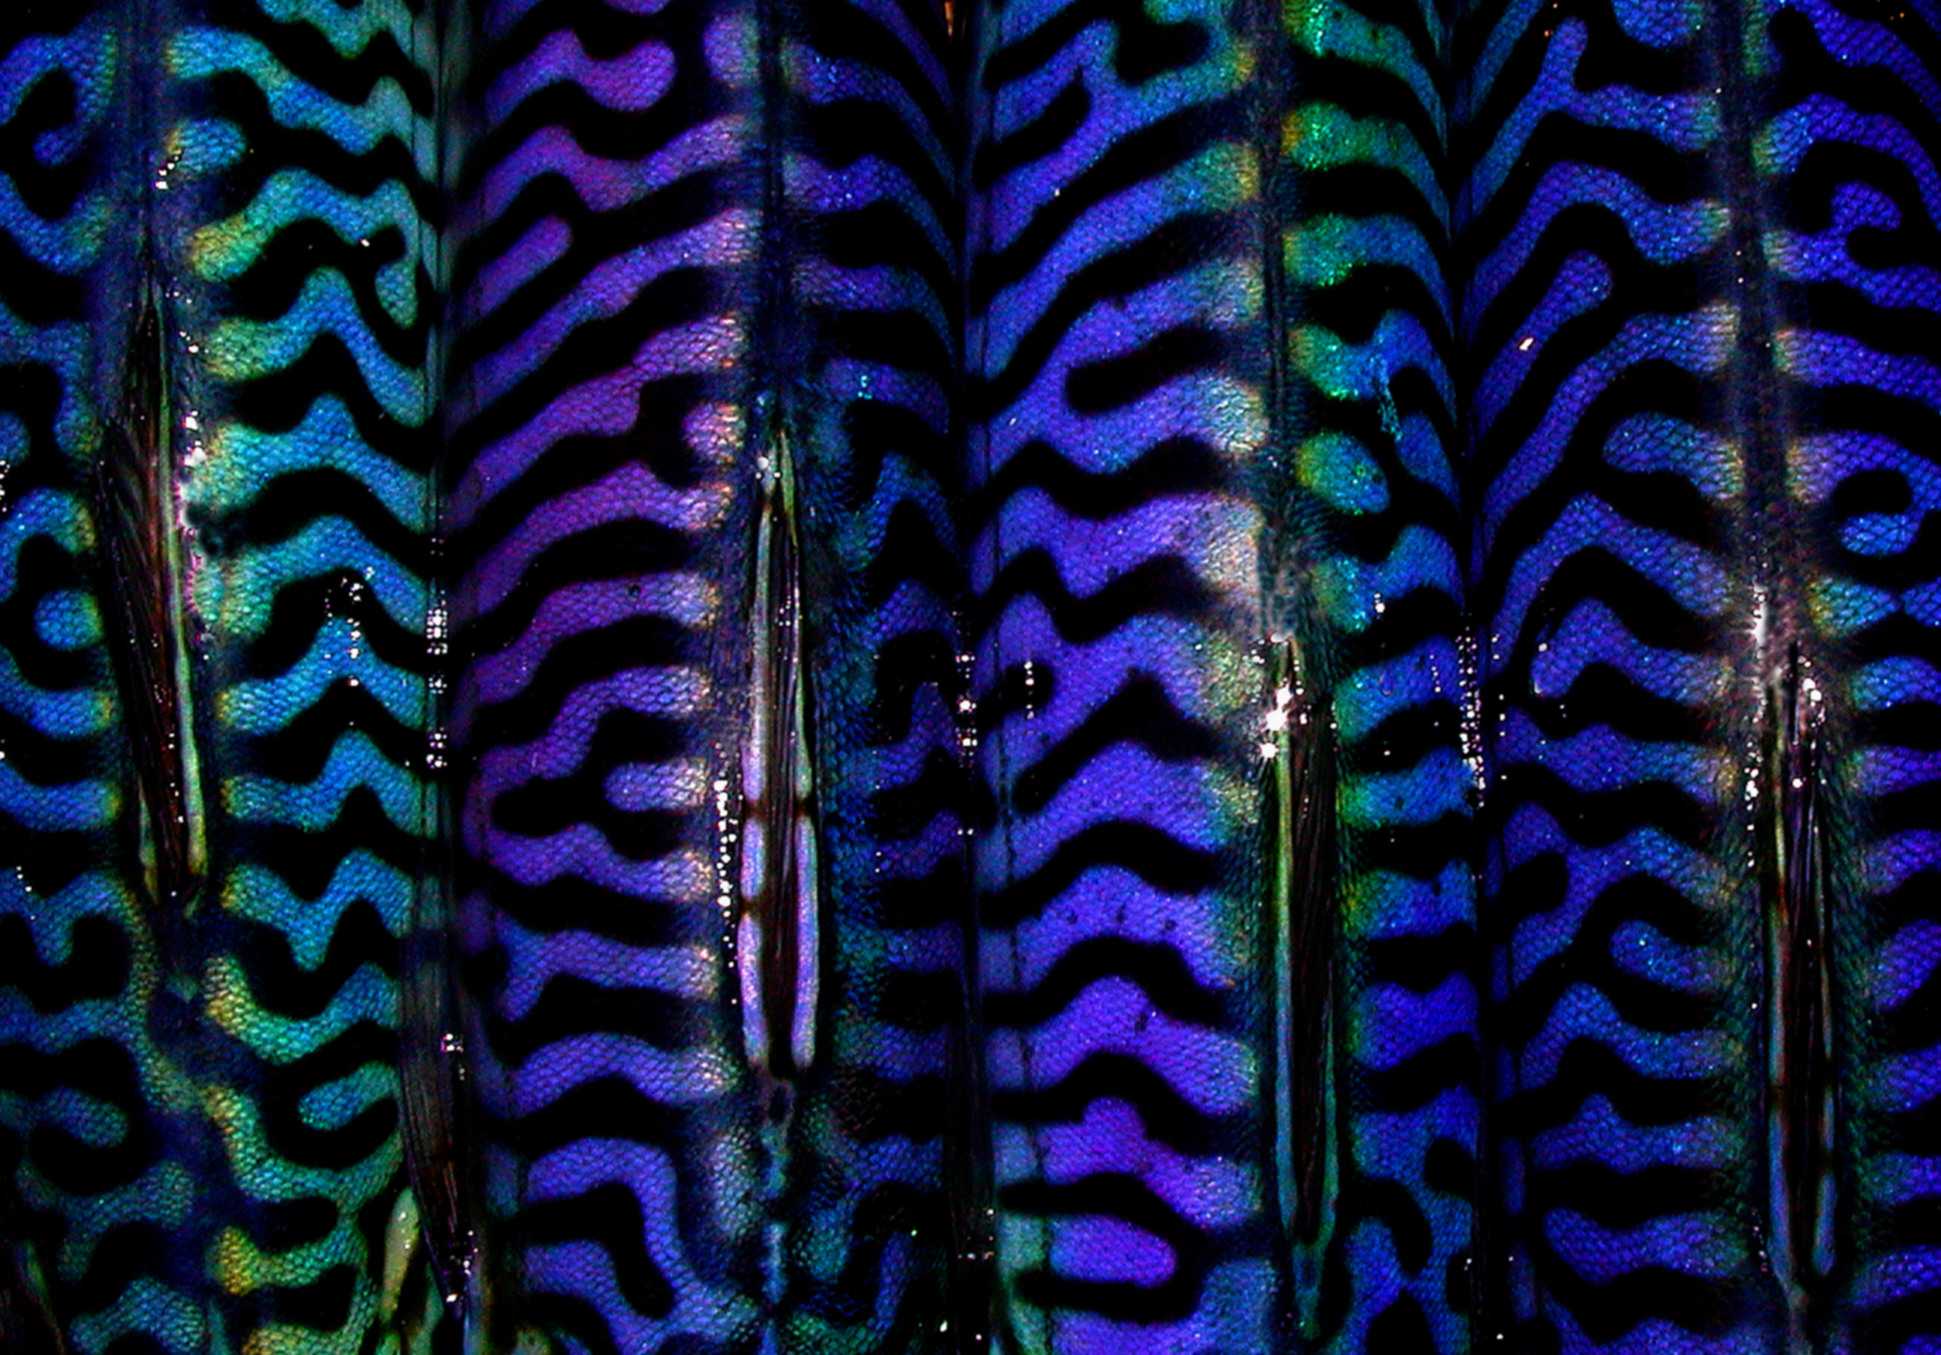
atlantic, mackerel, boston, norwegian, scottish, enhanced, backs, dorsal, blue, organism, electric blue, majorelle blue, pattern, symmetry, tire, psychedelic art, fractal art